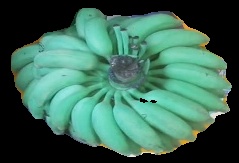
Variety: elakki-bale
Grade: grade2